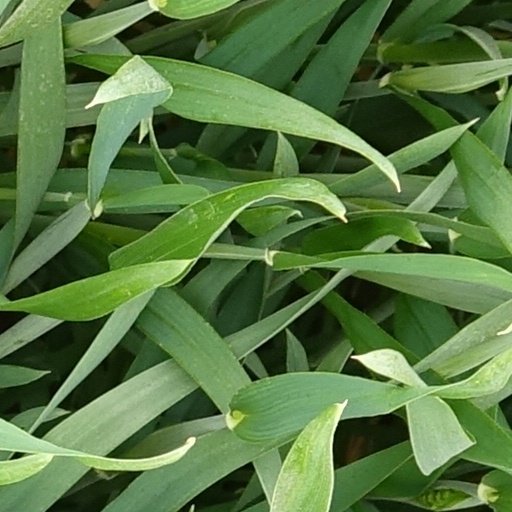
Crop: wheat